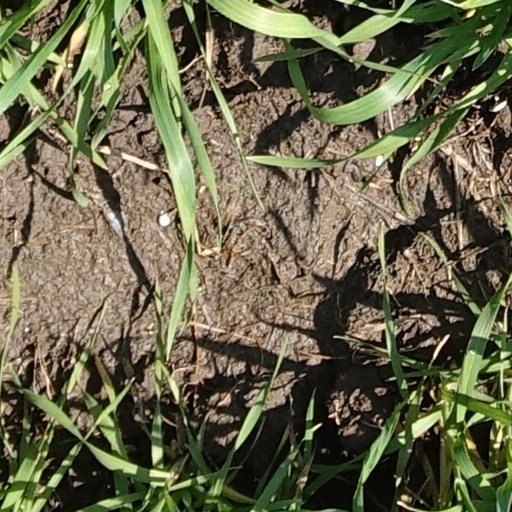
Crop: wheat